Laurens Hammond

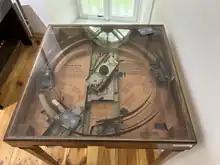
Hammond Electric Bridge Table(Muzeum Hammonda )

Following the war, Hammond moved to Detroit, where he was chief engineer for the Gray Motor Company, a manufacturer of marine engines. A partner in the company, Col. John H. Poole, with whom he had served in France, knew of his engineering skills, and paid him an extra $300 a week under the table to stay with Gray Motor. In 1919, he invented a silent spring-driven clock. This invention brought him enough money to leave Gray Motor Company and rent his own space in New York City.